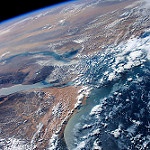
Label: sea